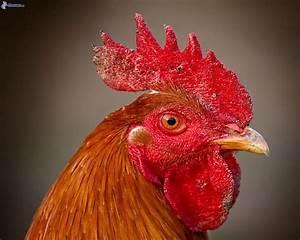
chicken